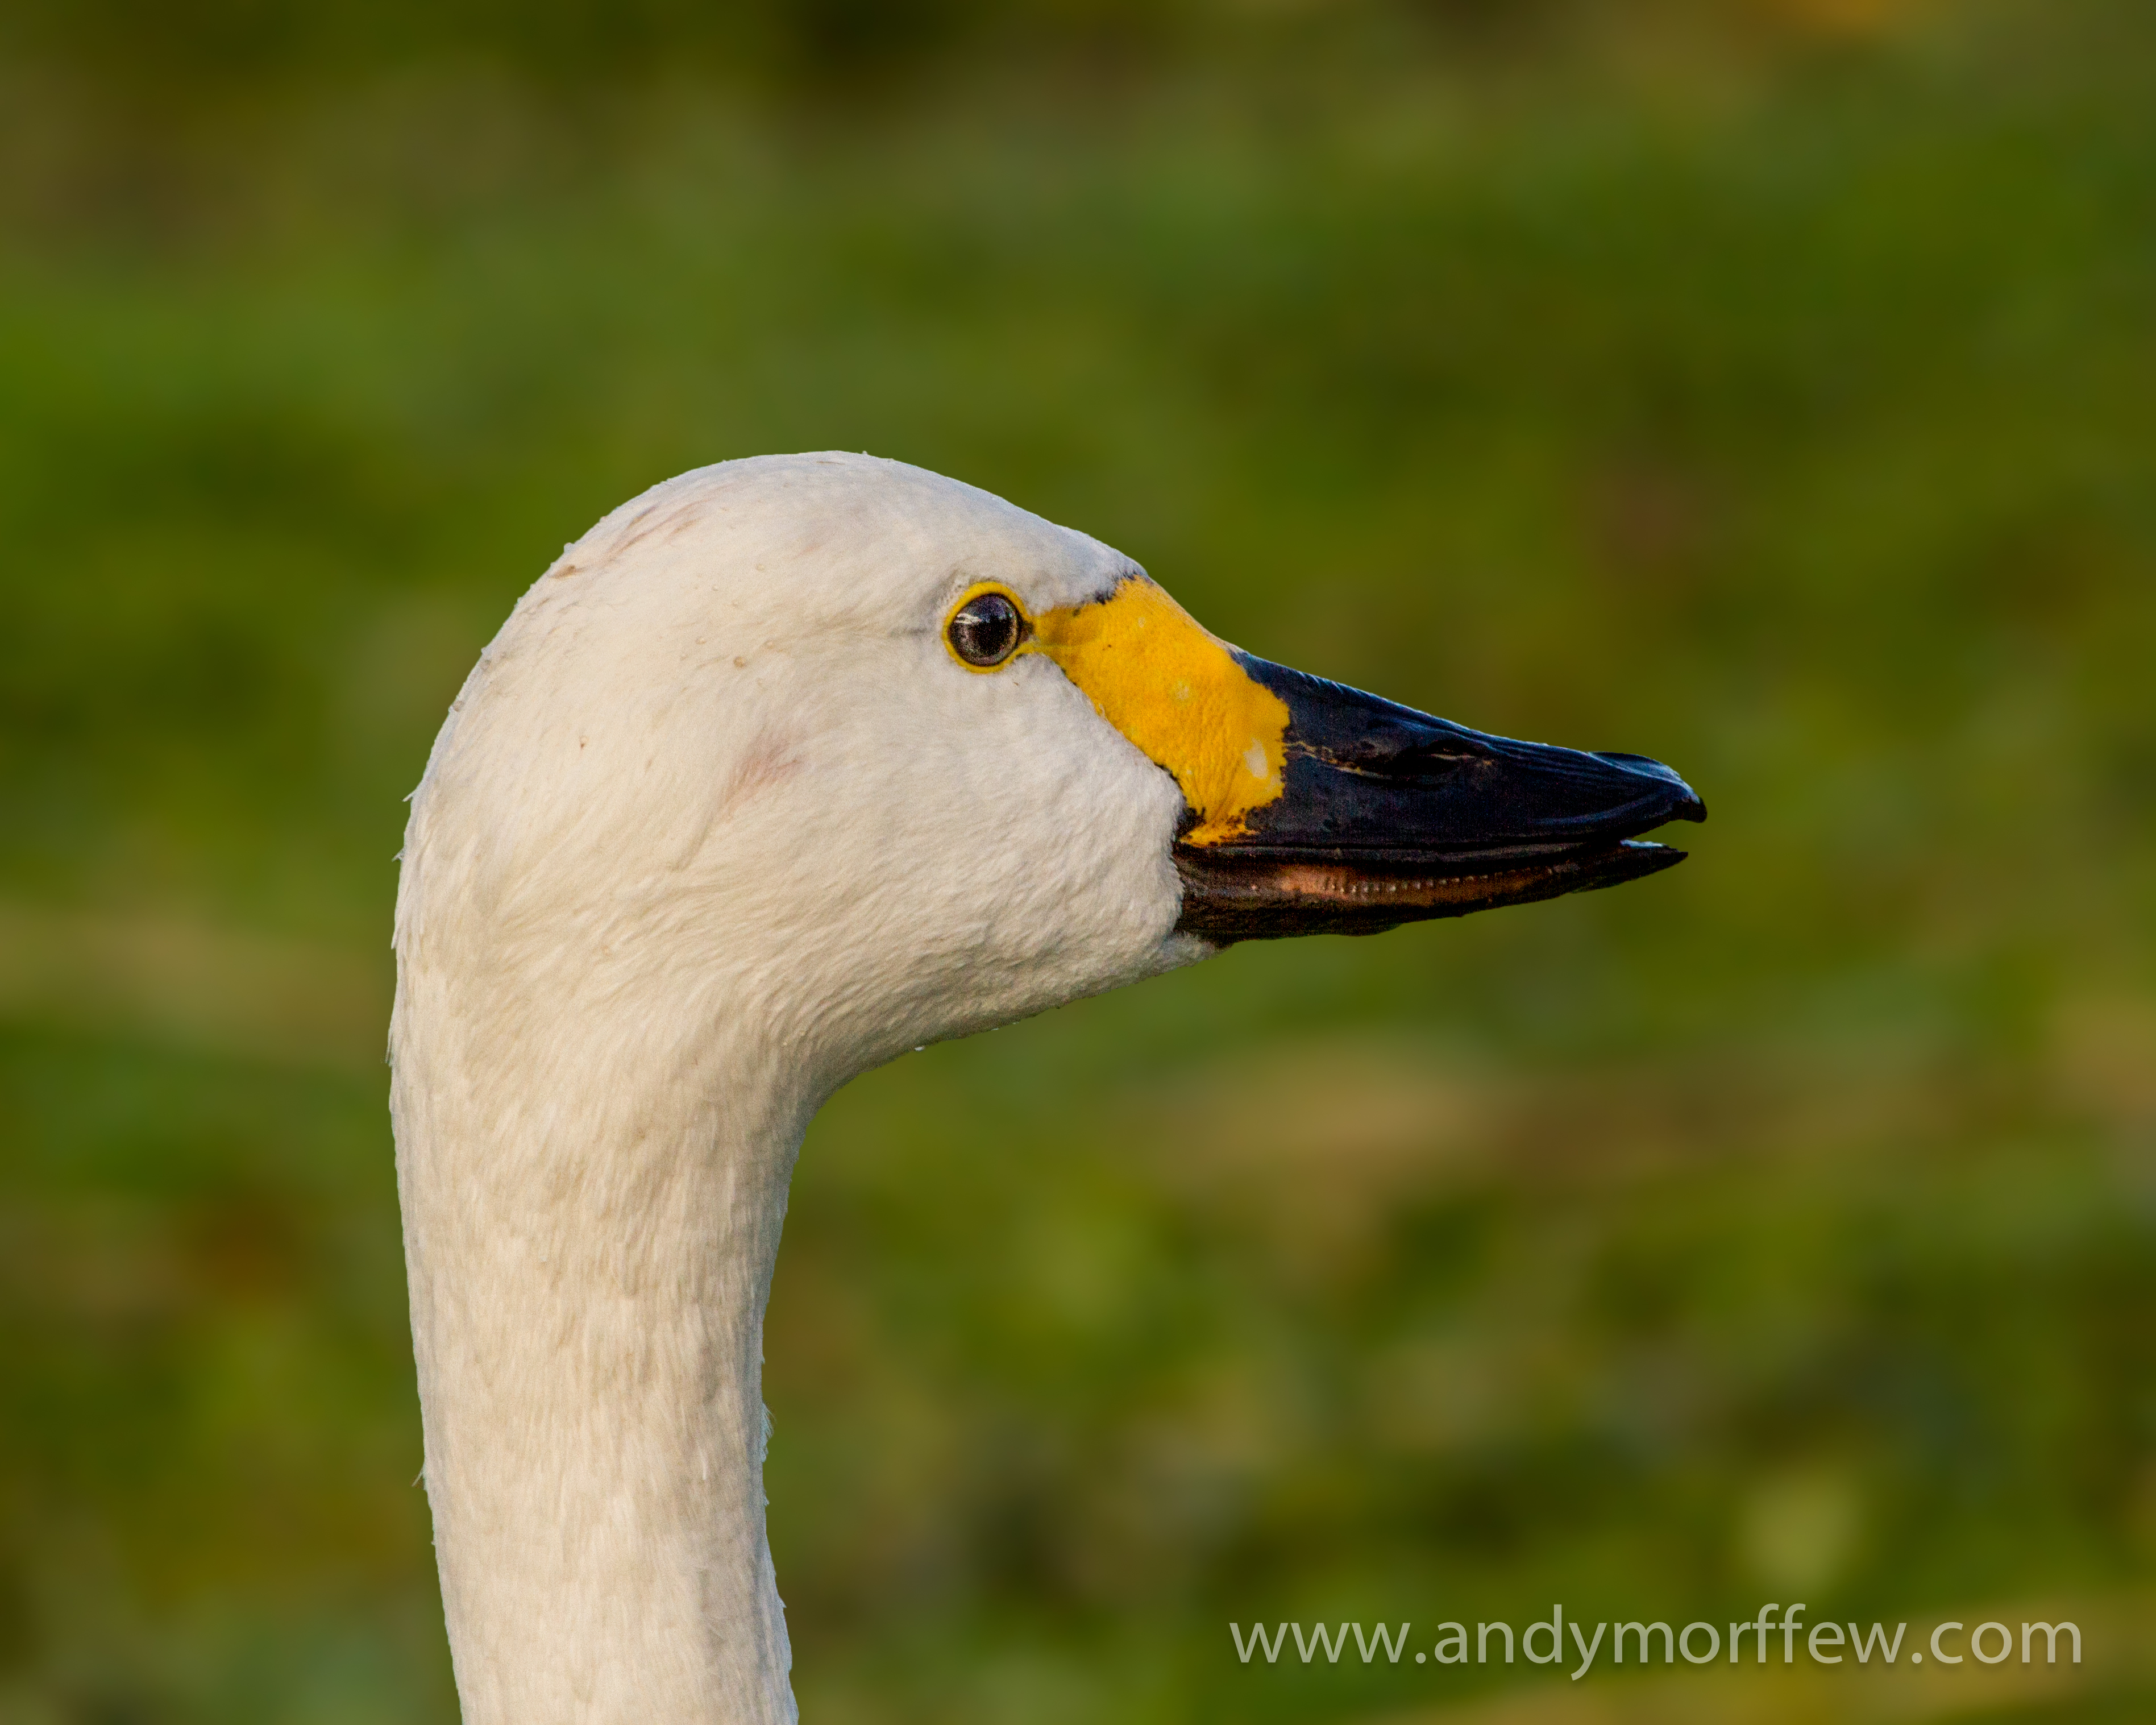
nature, bird, wing, wildlife, beak, fauna, close up, swan, cool image, vertebrate, waterfowl, water bird, ducks geese and swans